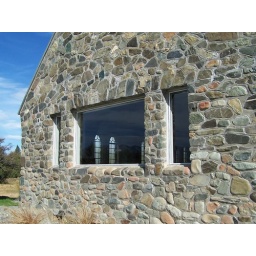
Clear window in church